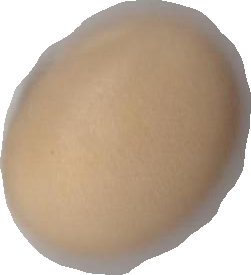
Variety: Anjasmoro